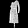
Label: Dress